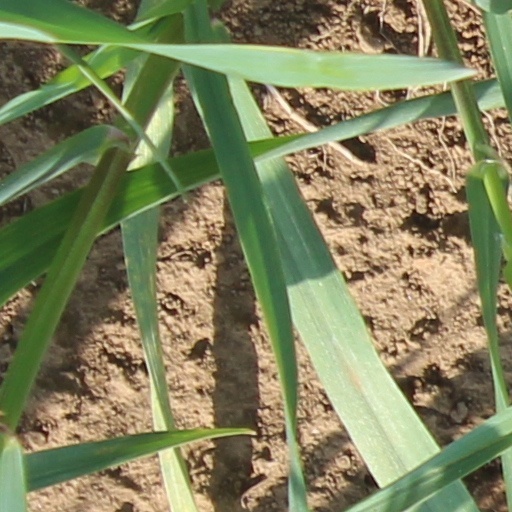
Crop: wheat